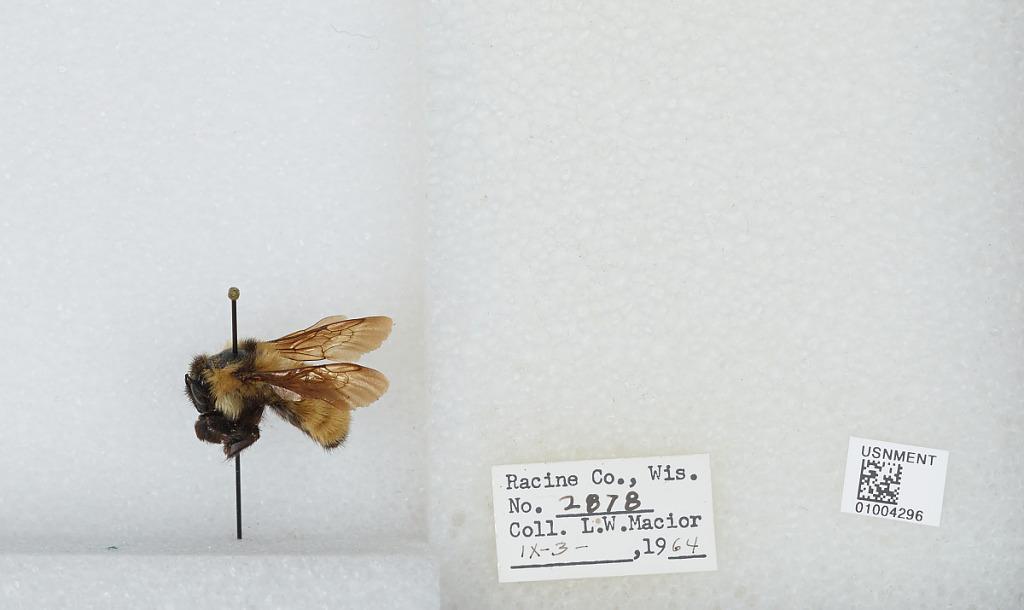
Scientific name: Bombus (Fervidobombus) fervidus fervidus (Fabricius)
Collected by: L. Macior
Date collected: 1964-9-3
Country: United States
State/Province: Wisconsin
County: Racine
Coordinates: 42.78, -87.76